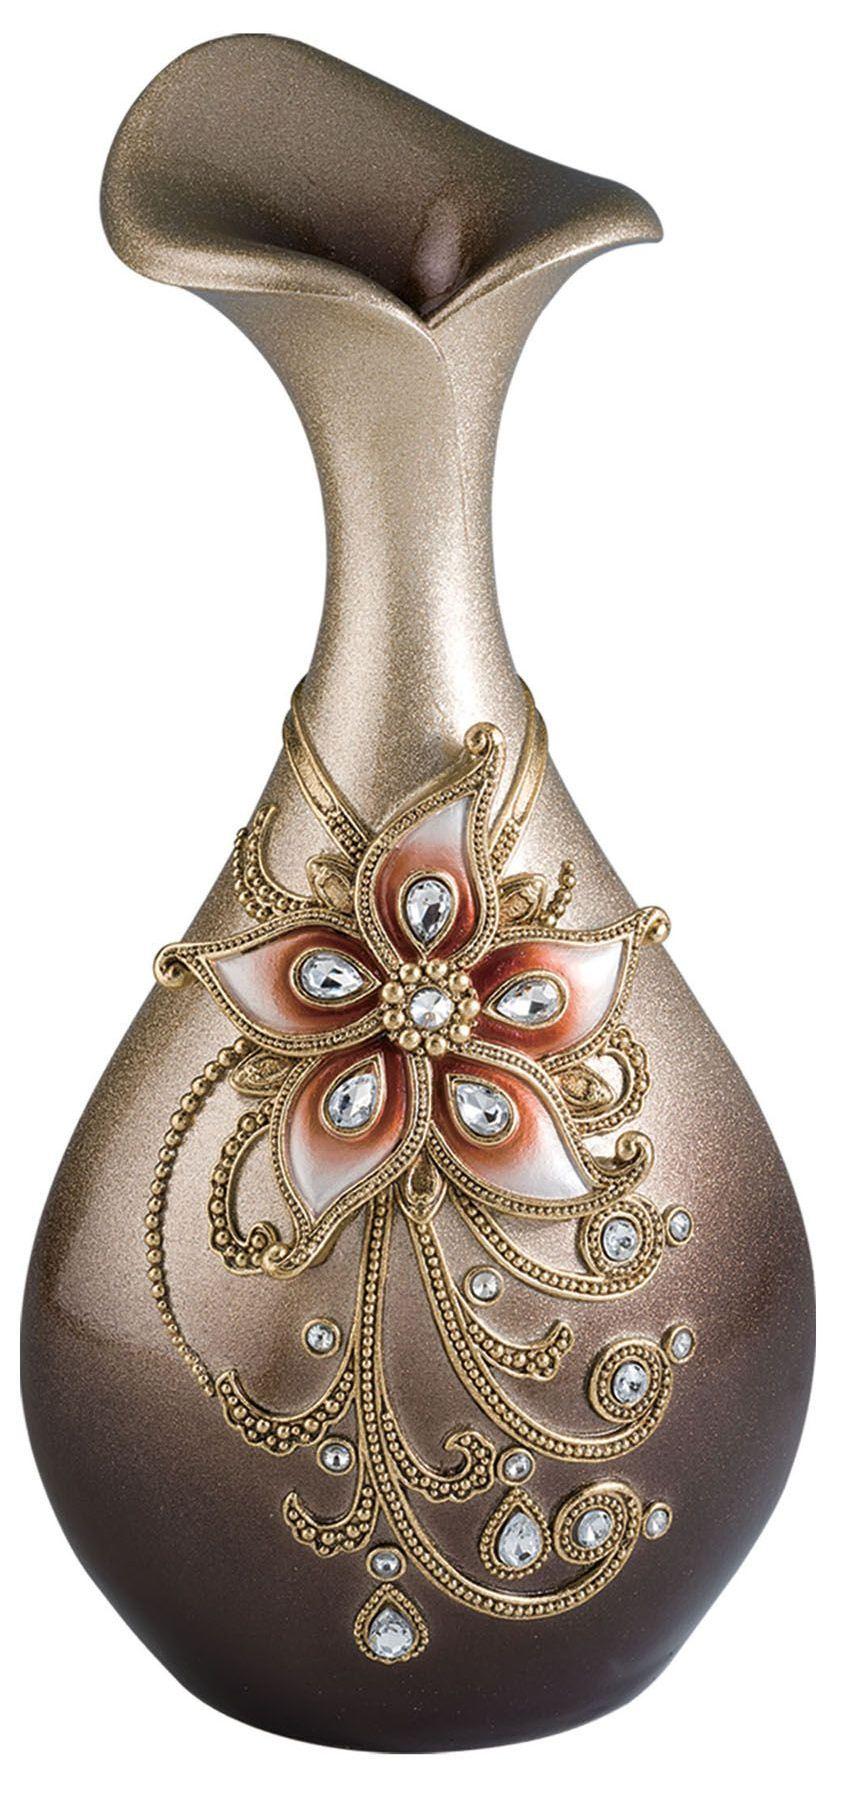
Category: Decor
Style: Modern